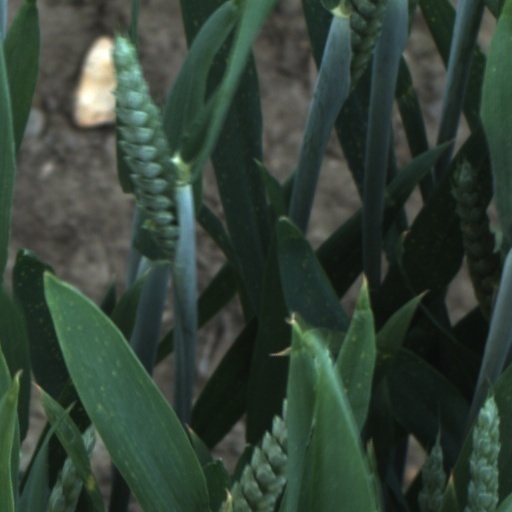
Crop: wheat